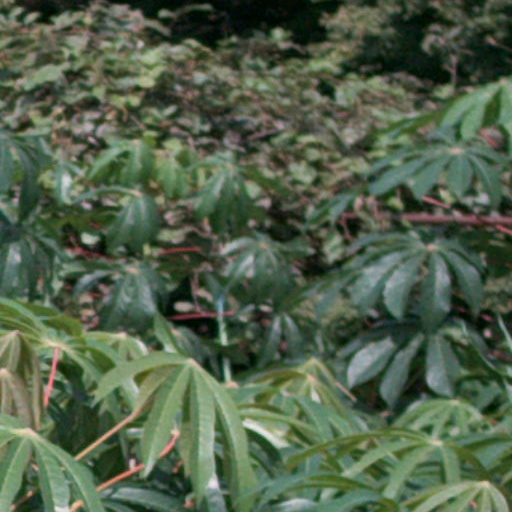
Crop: cassava